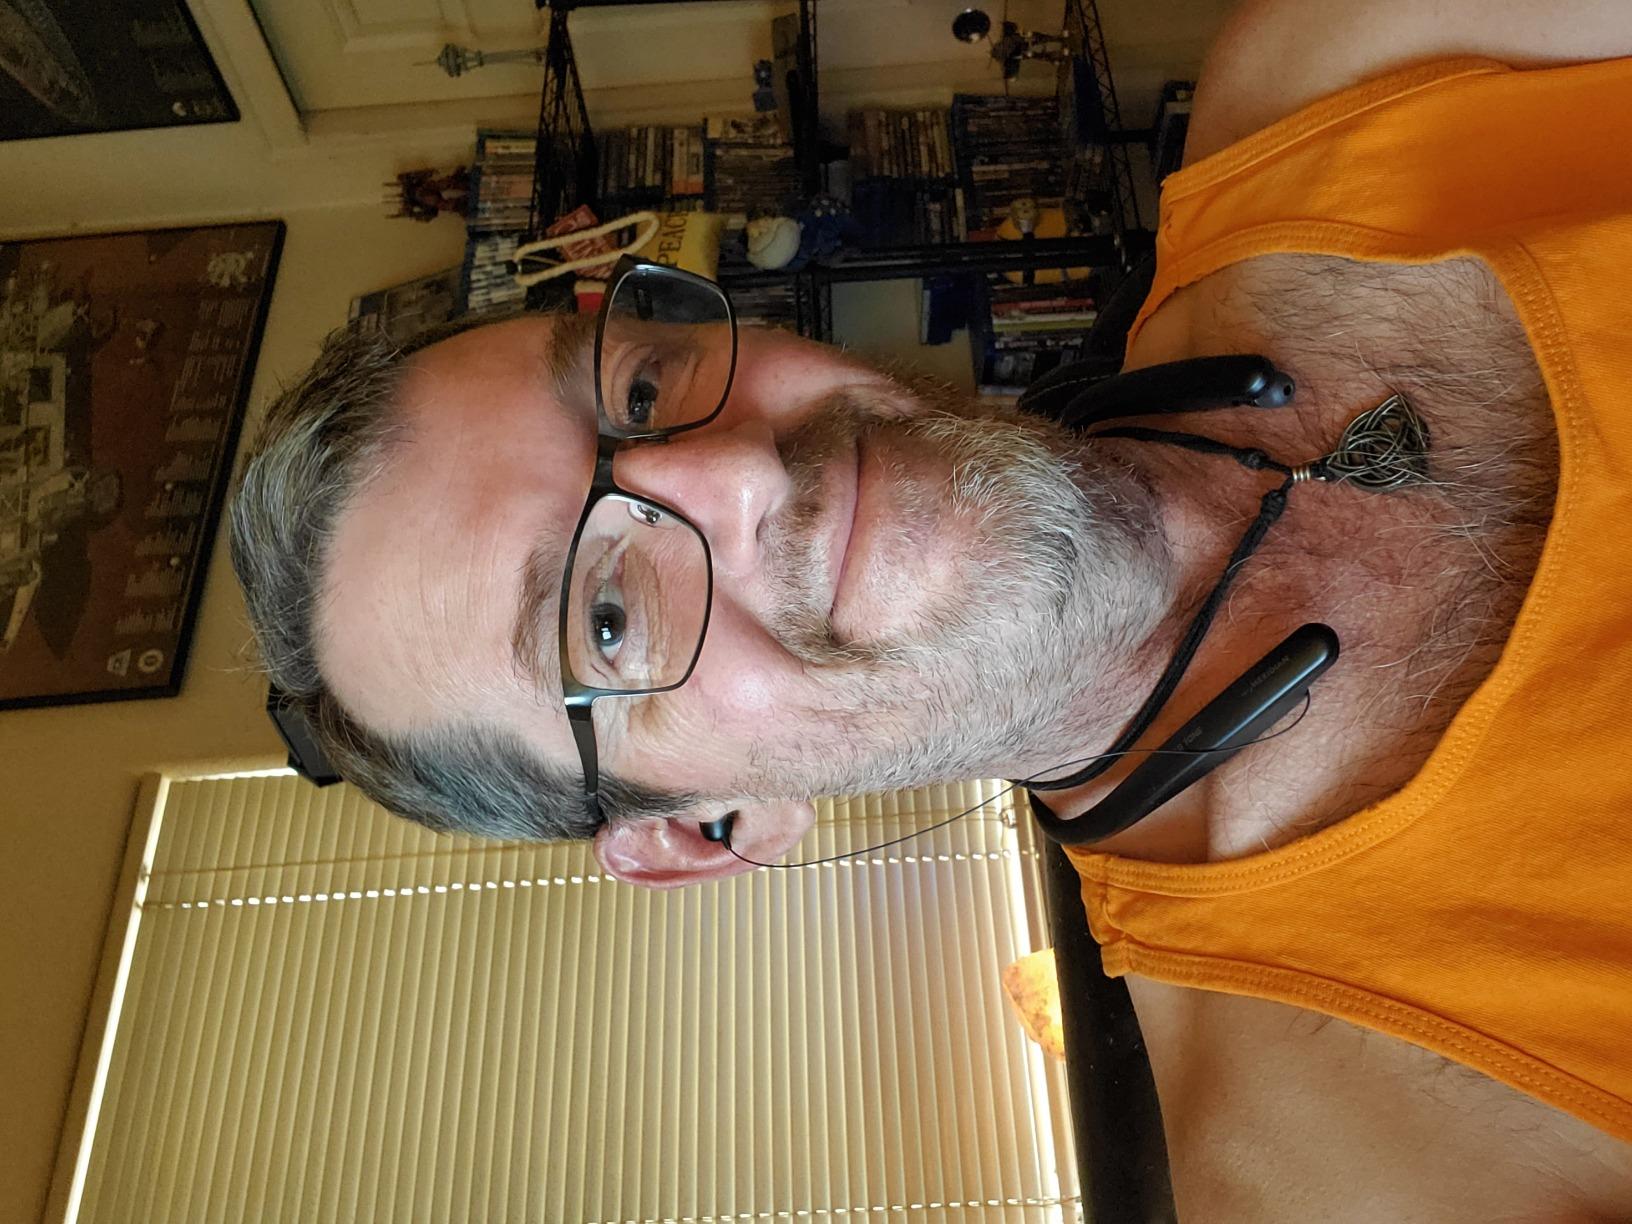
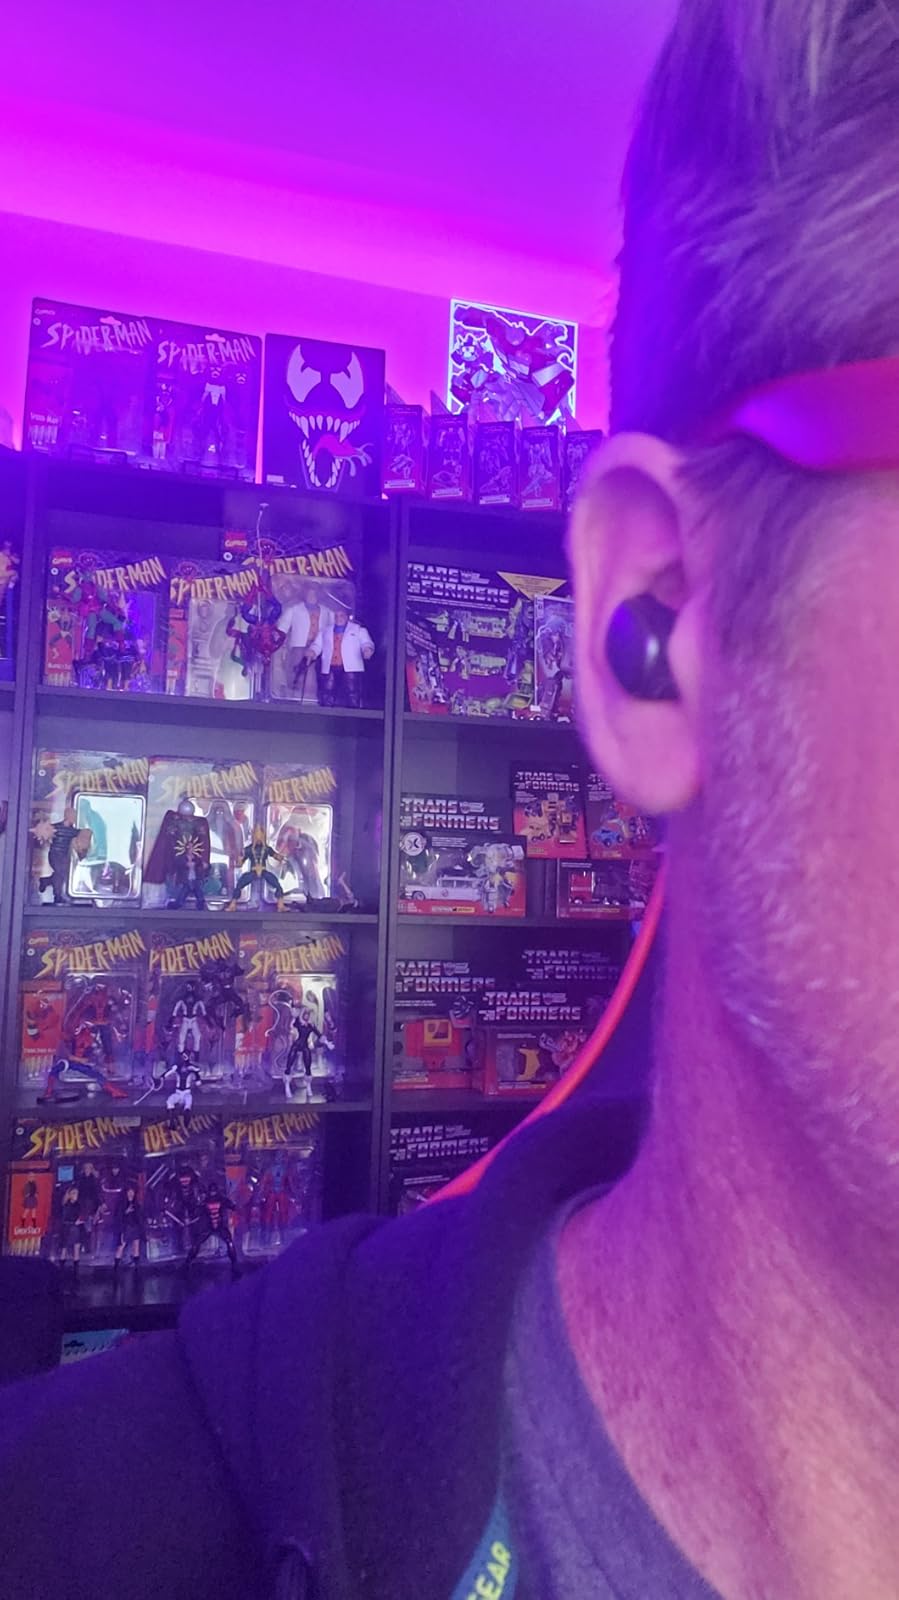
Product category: earbuds
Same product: no